Wilton (UK Parliament constituency)

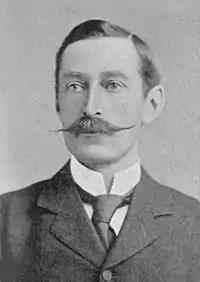
Herbert

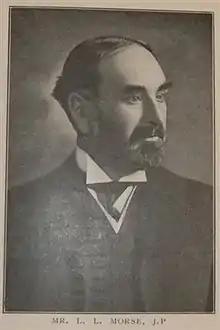
Morse

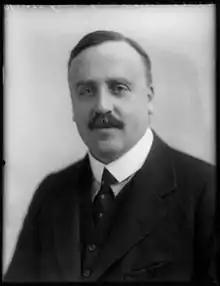
Verney

Another General Election was required to take place before the end of 1915. The political parties had been making preparations for an election to take place and by July 1914, the following candidates had been selected;